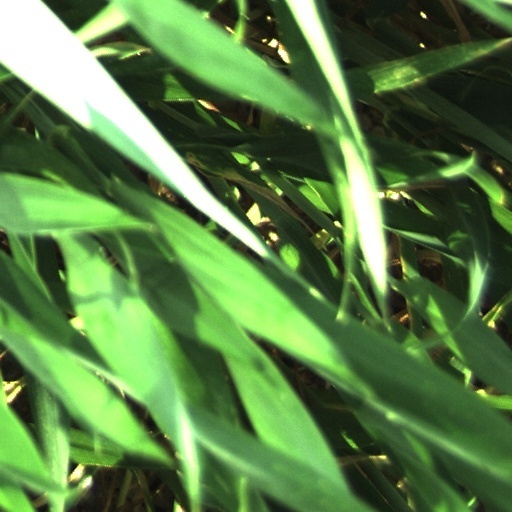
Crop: wheat